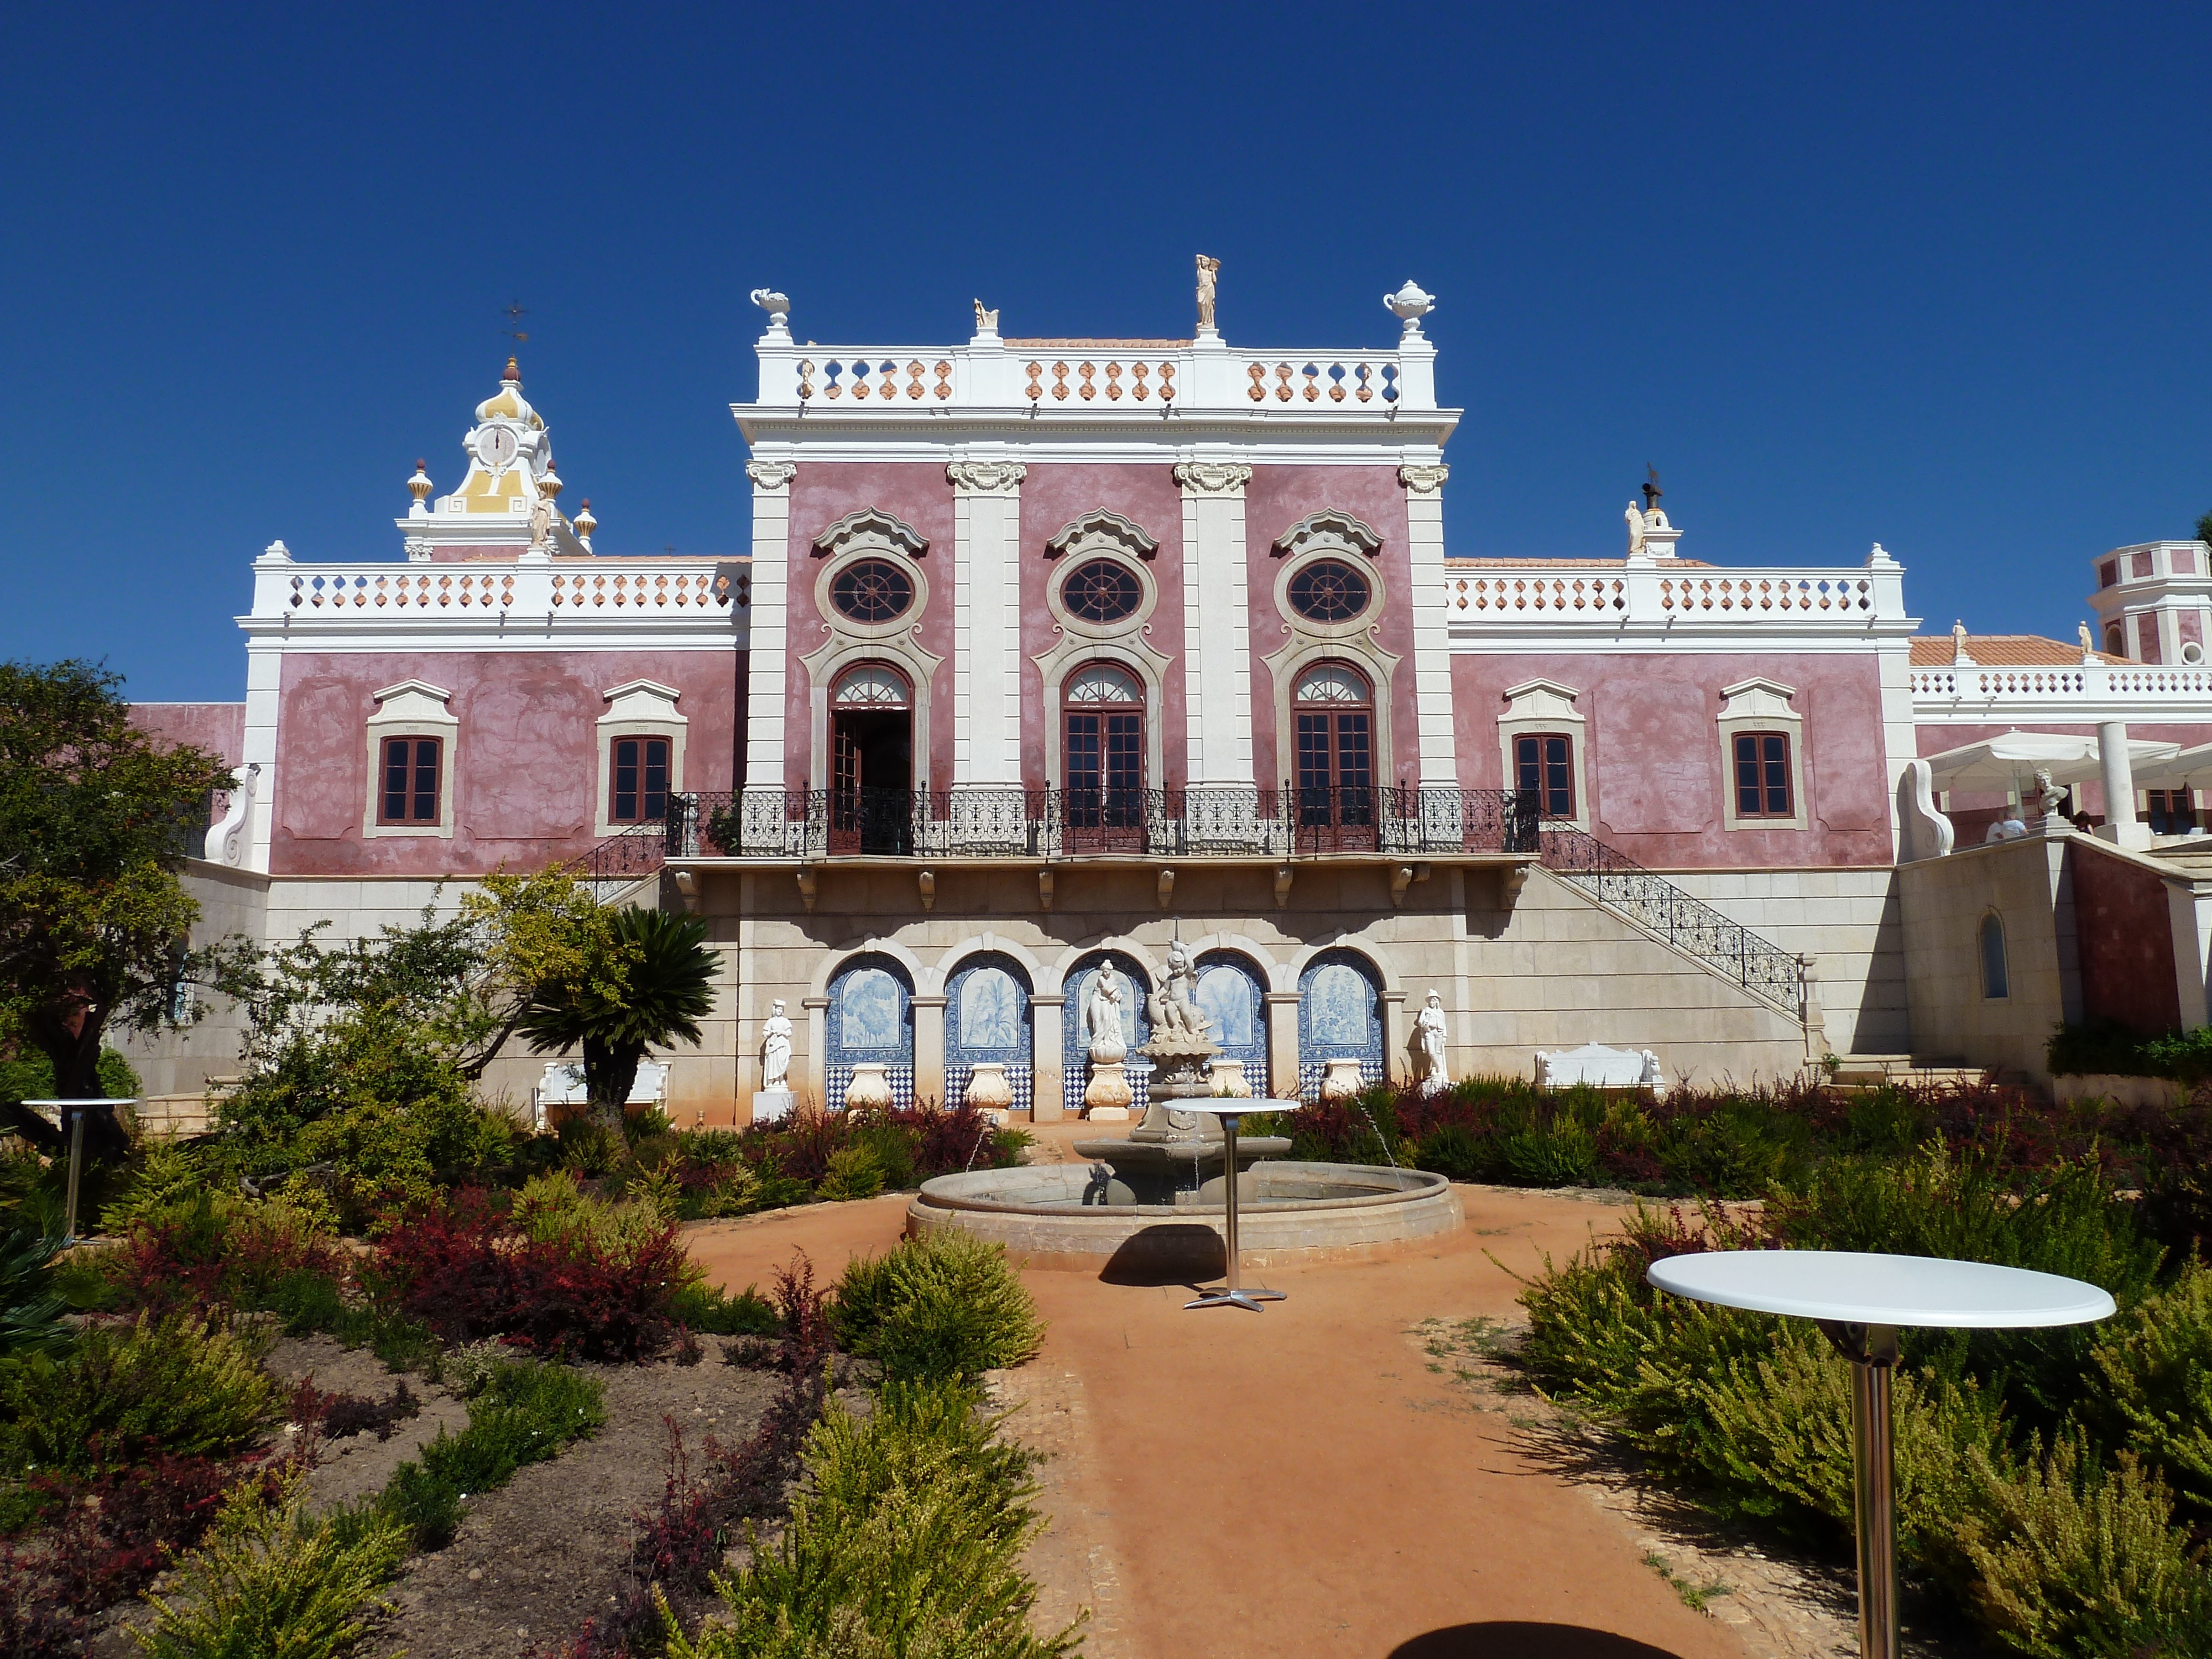
architecture, structure, mansion, town, building, chateau, palace, stone, construction, plaza, landmark, tourism, place of worship, monastery, portugal, estate, stonework, faro, architecture design, historic site, estoi